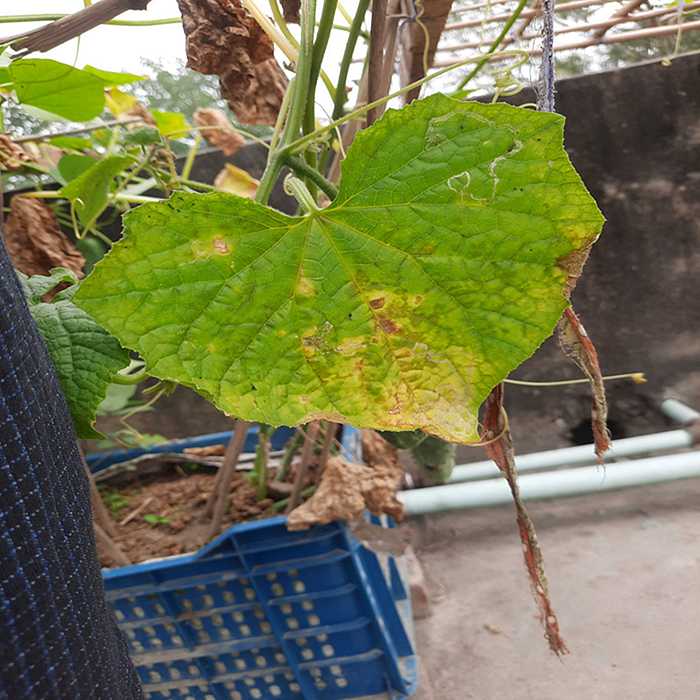
Plant: Cucumber
Label: Anthracnose lesions